Dominion Bridge Company

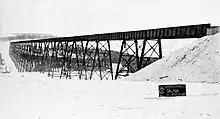
The Little Salmon River Trestle in New Brunswick, built in 1911

The company built a series of large railway viaducts for the National Transcontinental Railway between 1908 and 1911 including the Cap-Rouge trestle in Quebec and the Little Salmon River Trestle in New Brunswick, Canada's second largest railway bridge.